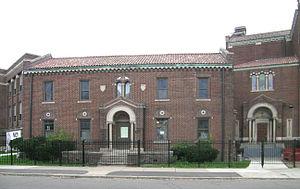
L'église Sainte-Thérèse-d'Avila est une ancienne église catholique paroissiale de Détroit inscrite au Registre national des lieux historiques en 1989. Elle est aujourd'hui propriété privée et se trouve au 8666 Quincy Avenue.